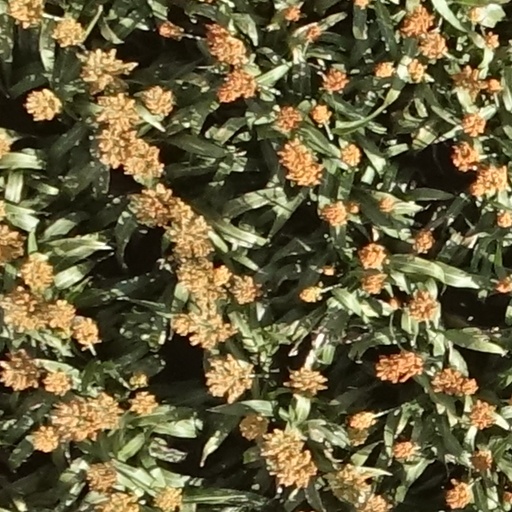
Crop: sorghum